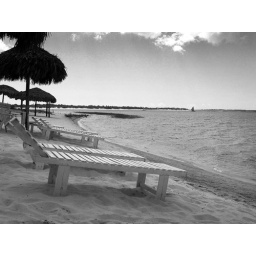
This is a freshwater, clear water lake in the middle of the dunes near Jeri.